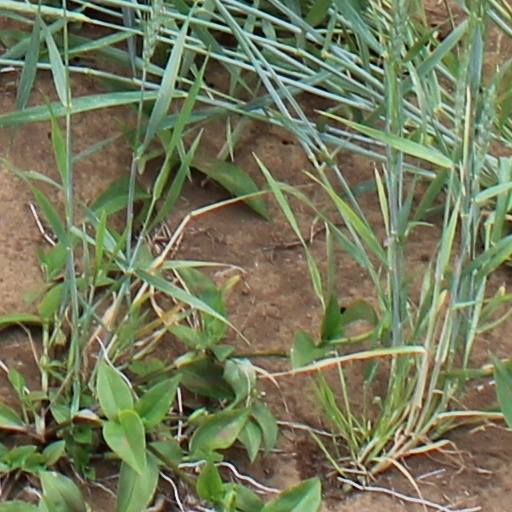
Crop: wheat